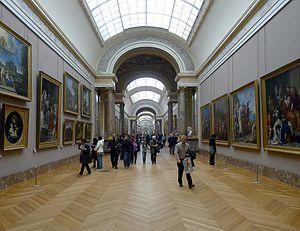
Salle du musée du Louvre
Le musée du Louvre est un musée situé à Paris, en France.